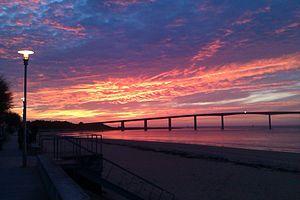
Coucher de soleil vu du remblai
Fromentine est un faubourg de la commune de La Barre-de-Monts, dans le département français de la Vendée. C'est à la fois une station balnéaire et un port d'embarquement pour l'île d'Yeu.